Peninsular War

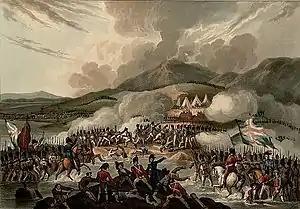
The Battle of the Bidassoa, 1813

The Peninsular War is regarded as one of the first people's wars, significant for the emergence of large-scale guerrilla warfare. It is from this conflict that the English language borrowed the word. The guerrillas troubled the French troops, but they also frightened their own countrymen with forced conscription and looting. Many of the partisans were either fleeing the law or trying to get rich. Later in the war the authorities tried to make the guerrillas reliable, and many of them formed regular army units such as Espoz y Mina's "Cazadores de Navarra". The French believed that enlightened absolutism had made less progress in Spain and Portugal than elsewhere, and that resistance was the product of a century's worth of what the French perceived as backwardness in knowledge and social habits, Catholic obscurantism, superstition and counter-revolution.